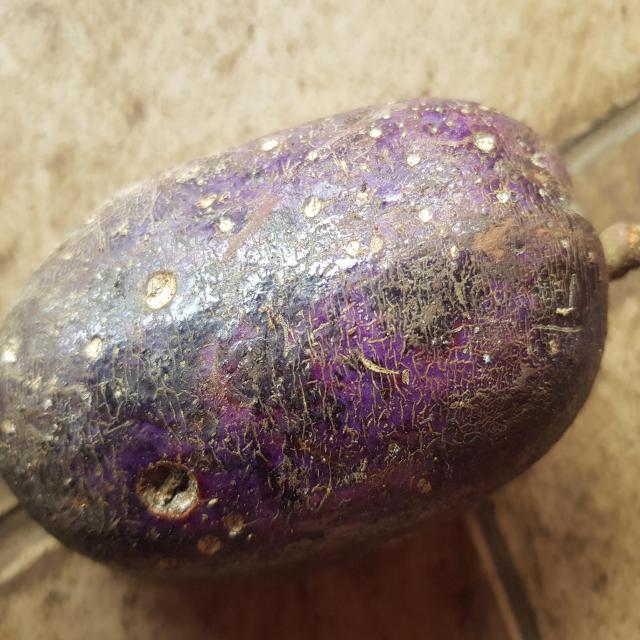
Plum grade: spotted